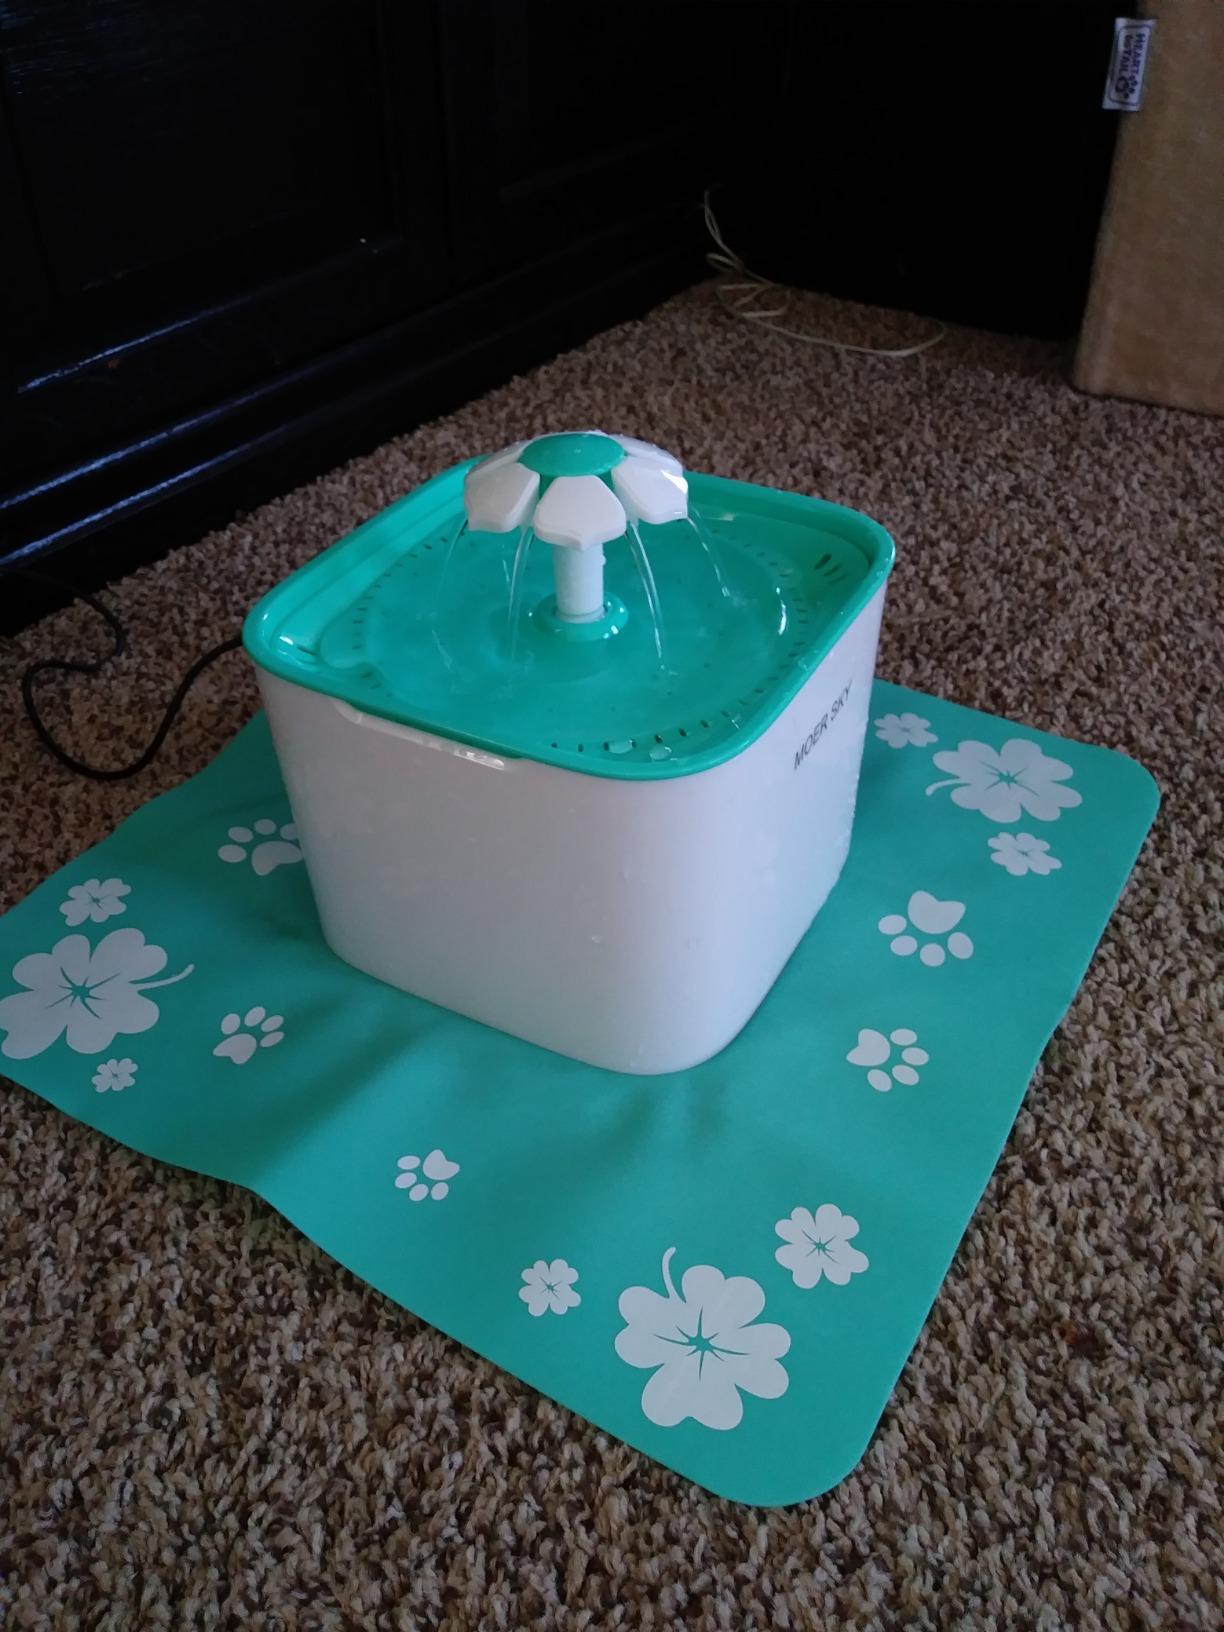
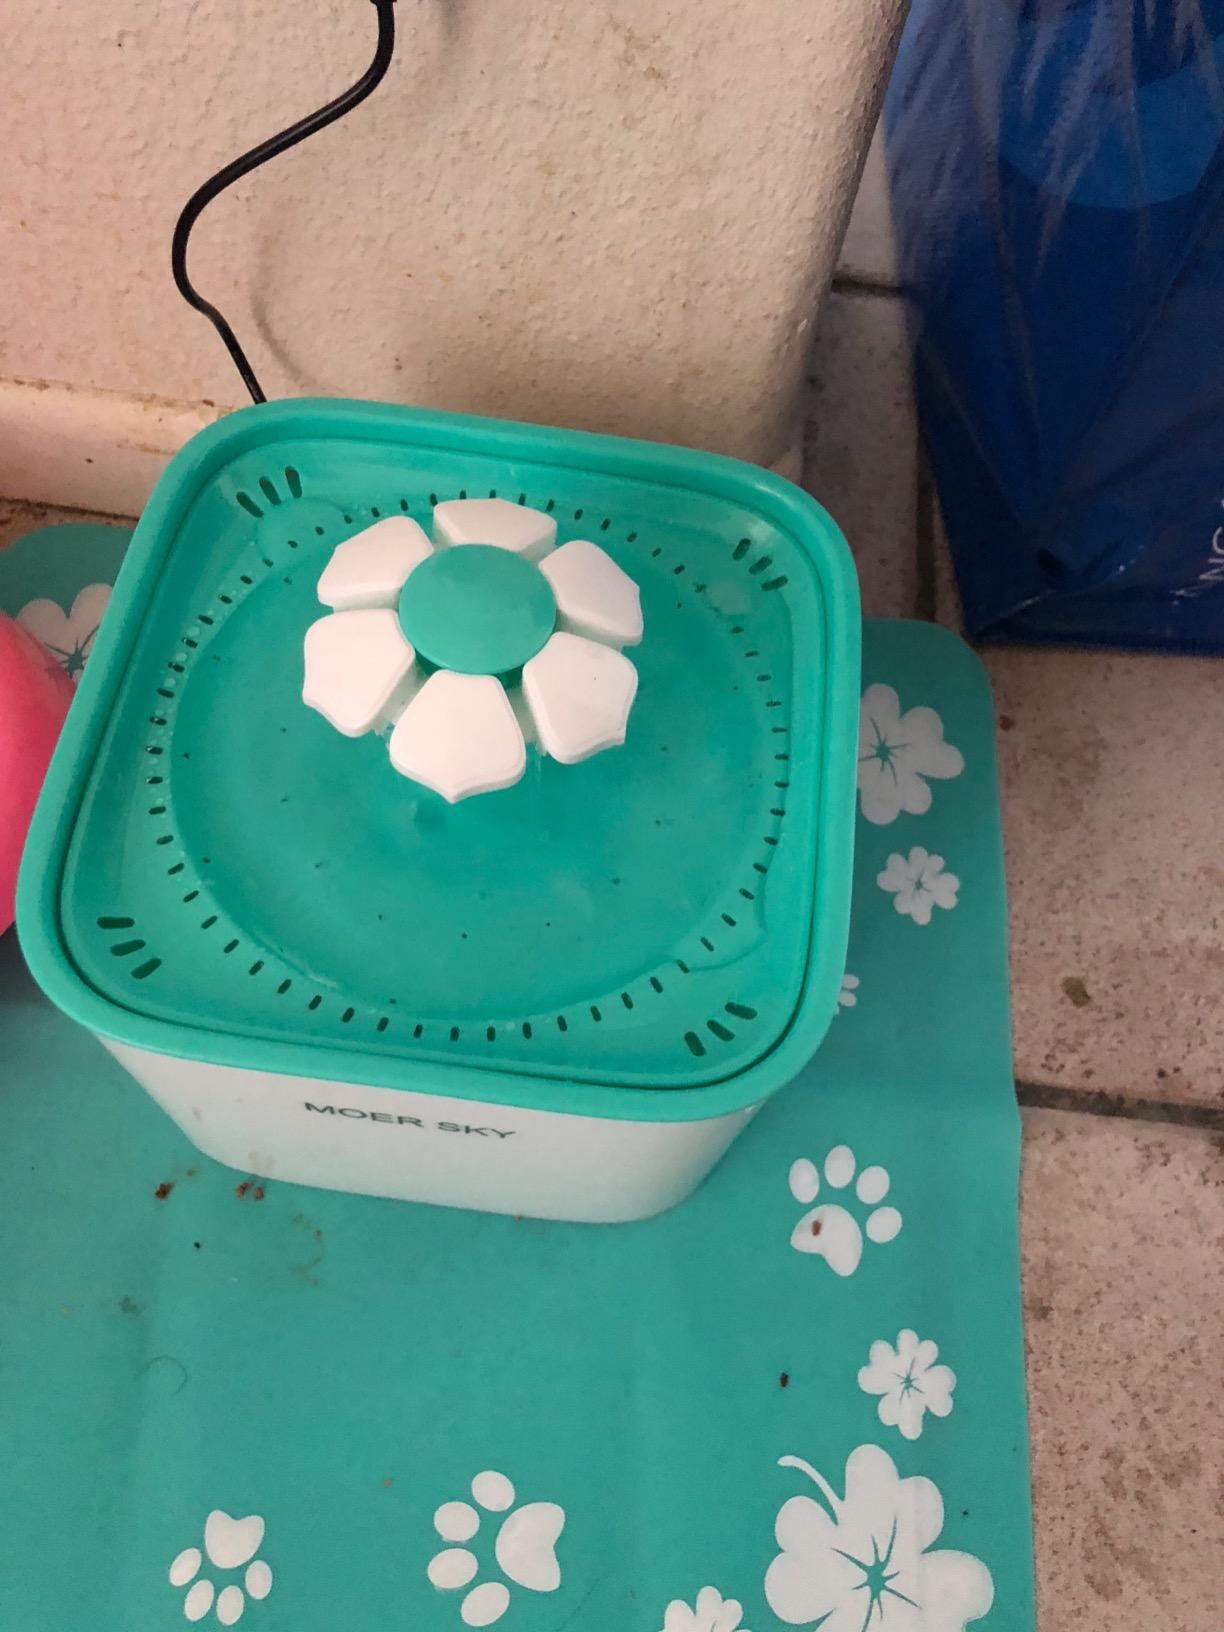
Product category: items_bowl
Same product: yes